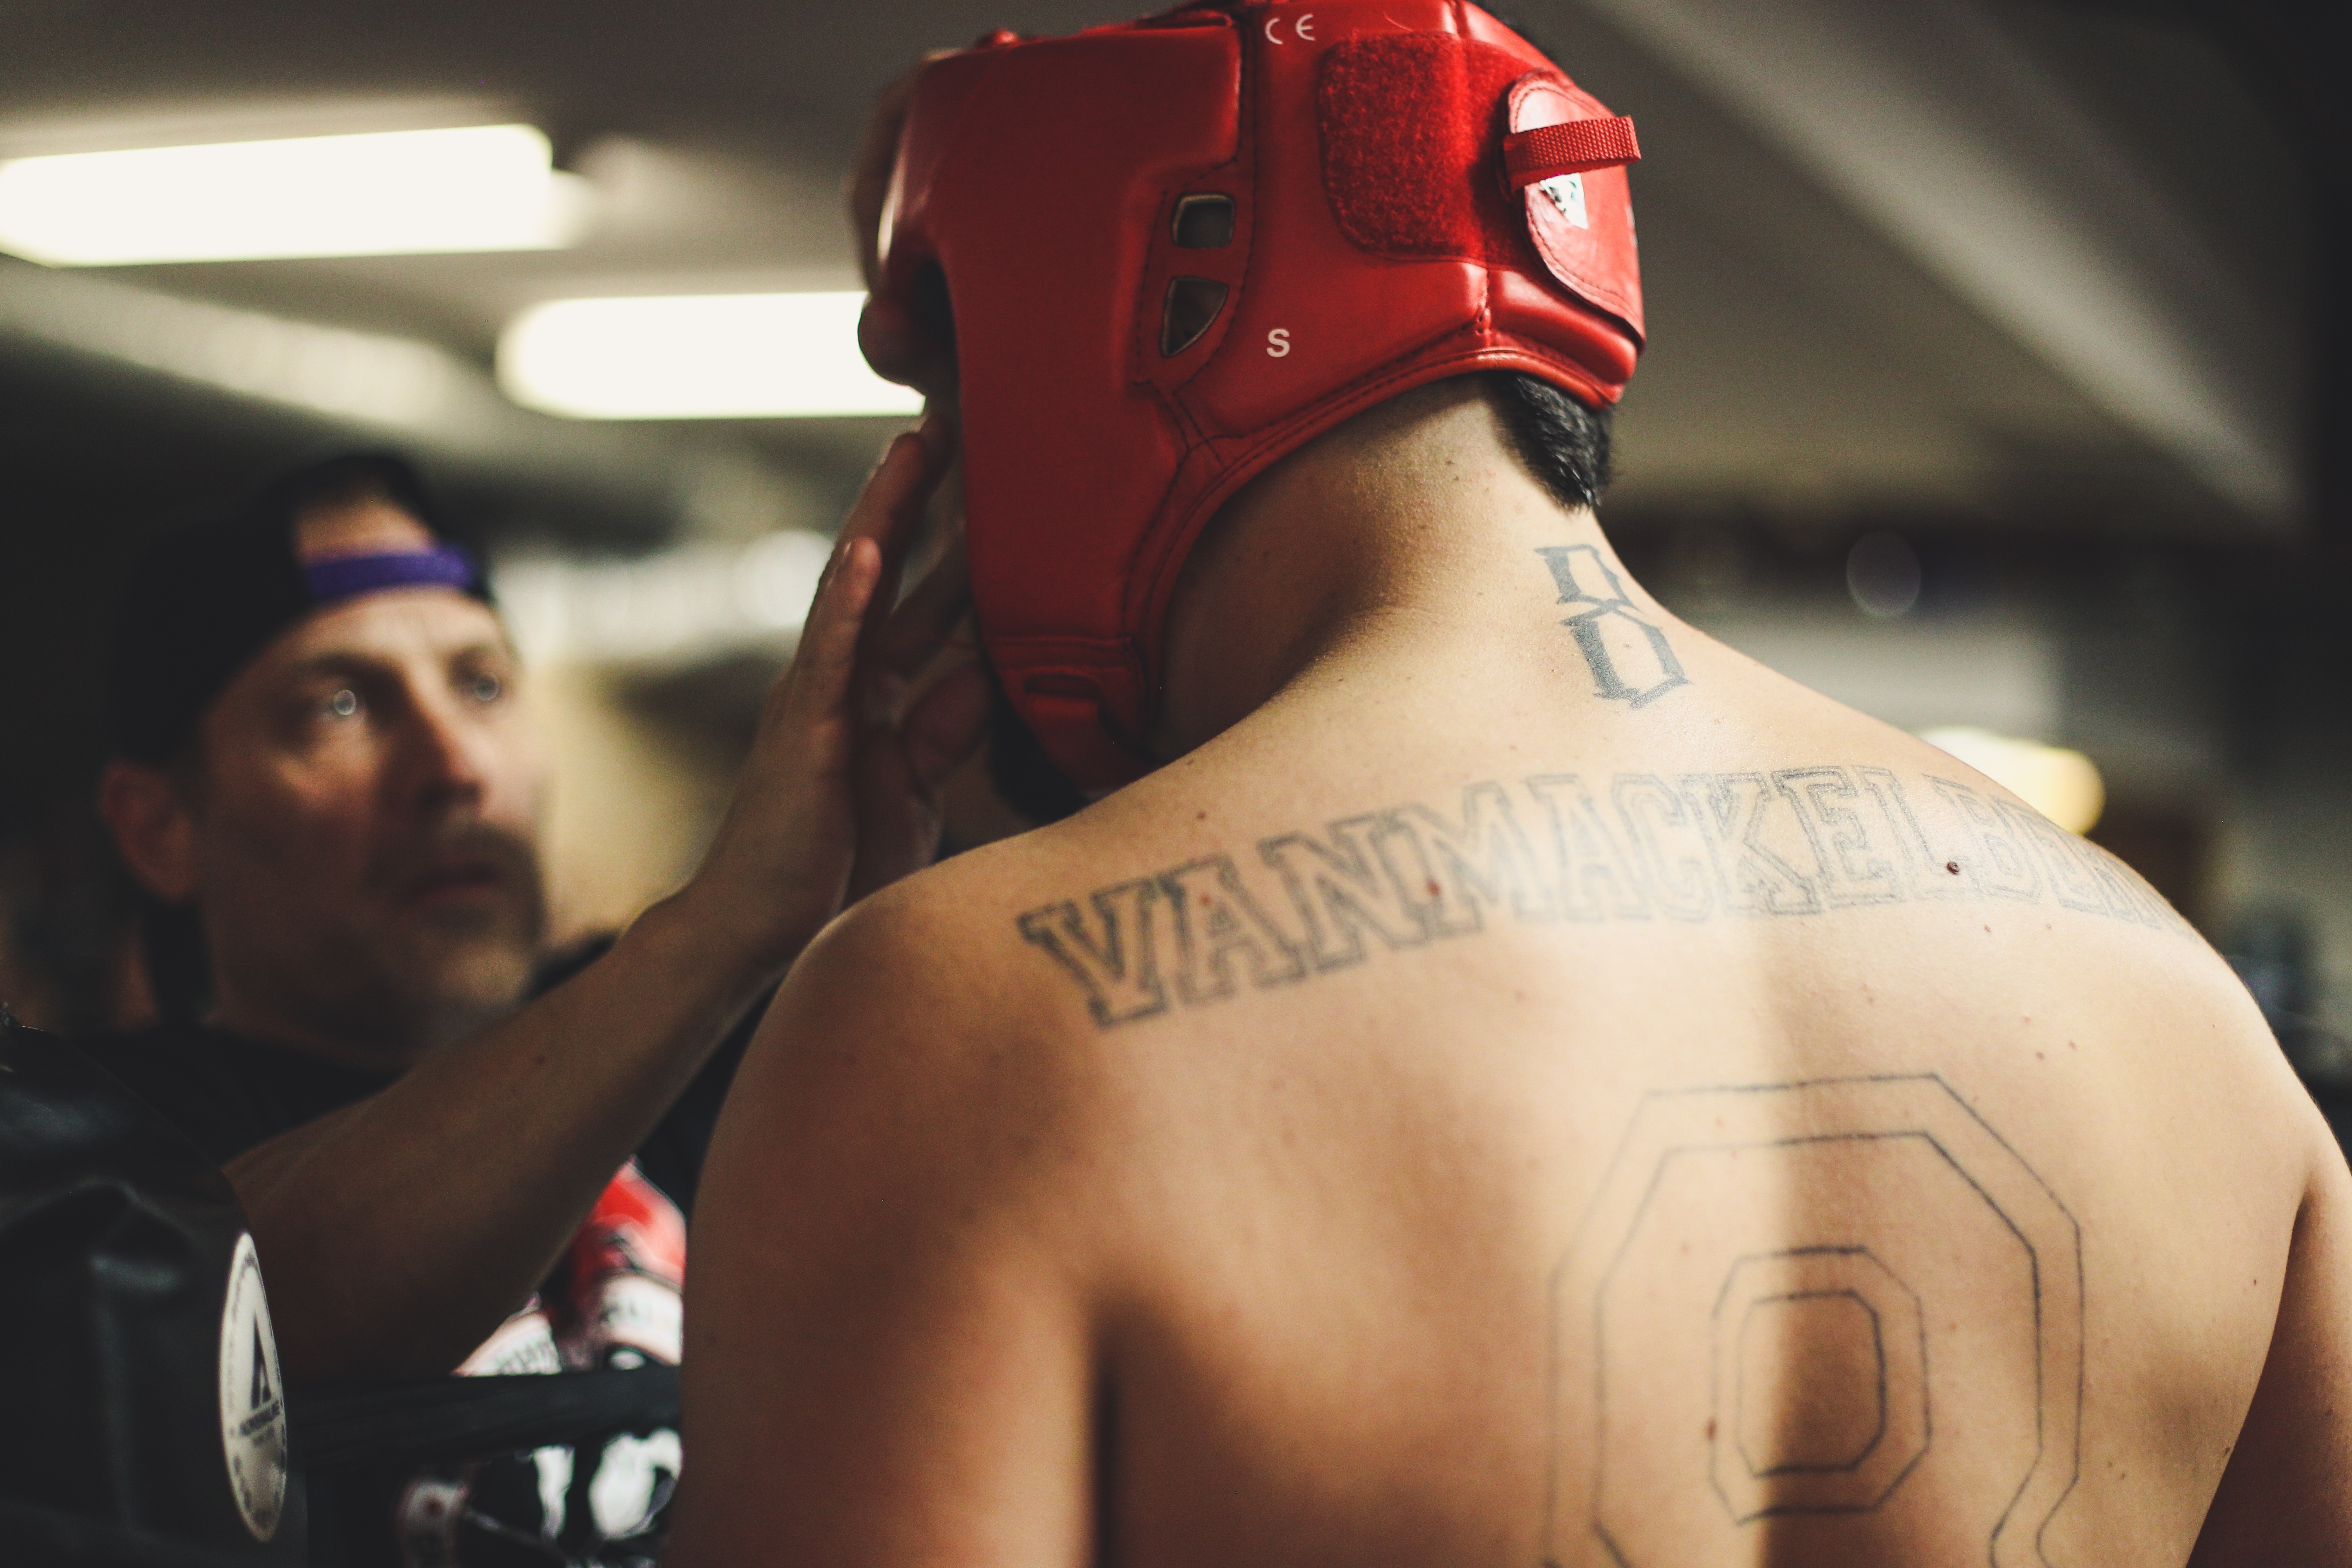
muscle